Music of the American Civil War

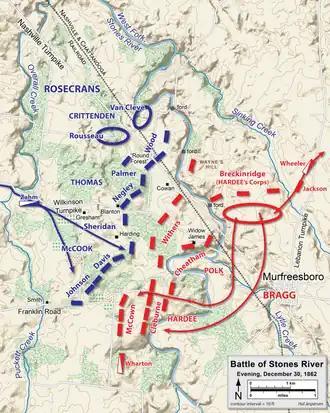
Locations of the different sides the night of the band duel before the Battle of Stones River.

In May 1861, the United States War Department officially approved that every regiment of infantry and artillery could have a brass band with 24 members, while a cavalry regiment could have one of sixteen members. The Confederate army would also have brass bands. This was followed by a Union army regulation of July 1861 requiring every infantry, artillery, or cavalry company to have two musicians and for there to be a twenty-four man band for every regiment. The July 1861 requirement was ignored as the war dragged on, as riflemen were more needed than musicians. In July 1862 the brass bands of the Union were disassembled by the adjutant general, although the soldiers that comprised them were sometimes re-enlisted and assigned to musician roles. A survey in October 1861 found that 75% of Union regiments had a band. By December 1861 the Union army had 28,000 musicians in 618 bands; a ratio of one soldier out of 41 who served the army was a musician, and the Confederate army was believed to have a similar ratio. Musicians were often given special privileges. Union general Philip Sheridan gave his cavalry bands the best horses and special uniforms, believing "Music has done its share, and more than its share, in winning this war".